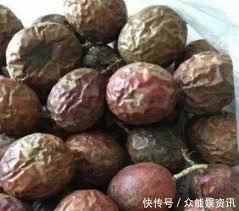
Label: trash